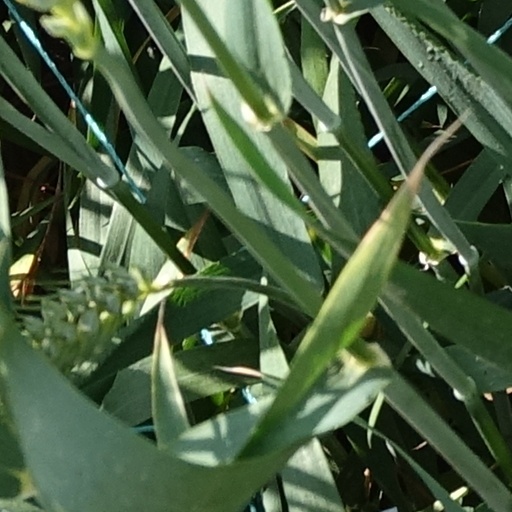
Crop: wheat